MGM Resorts International

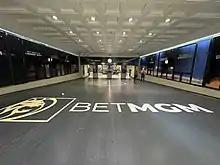
BetMGM advertising at Chicago Union Station in June 2022.

Following the U.S. Supreme Court's May 2018 ruling that struck down the PASPA sports betting ban, in July 2018, MGM announced a 50/50 joint venture with UK gambling operator GVC Holdings (now known as Entain) to create a sports betting and online gaming platform targeting the U.S. market in states where such activities are legal. In January 2019, the joint venture was named Roar Digital.